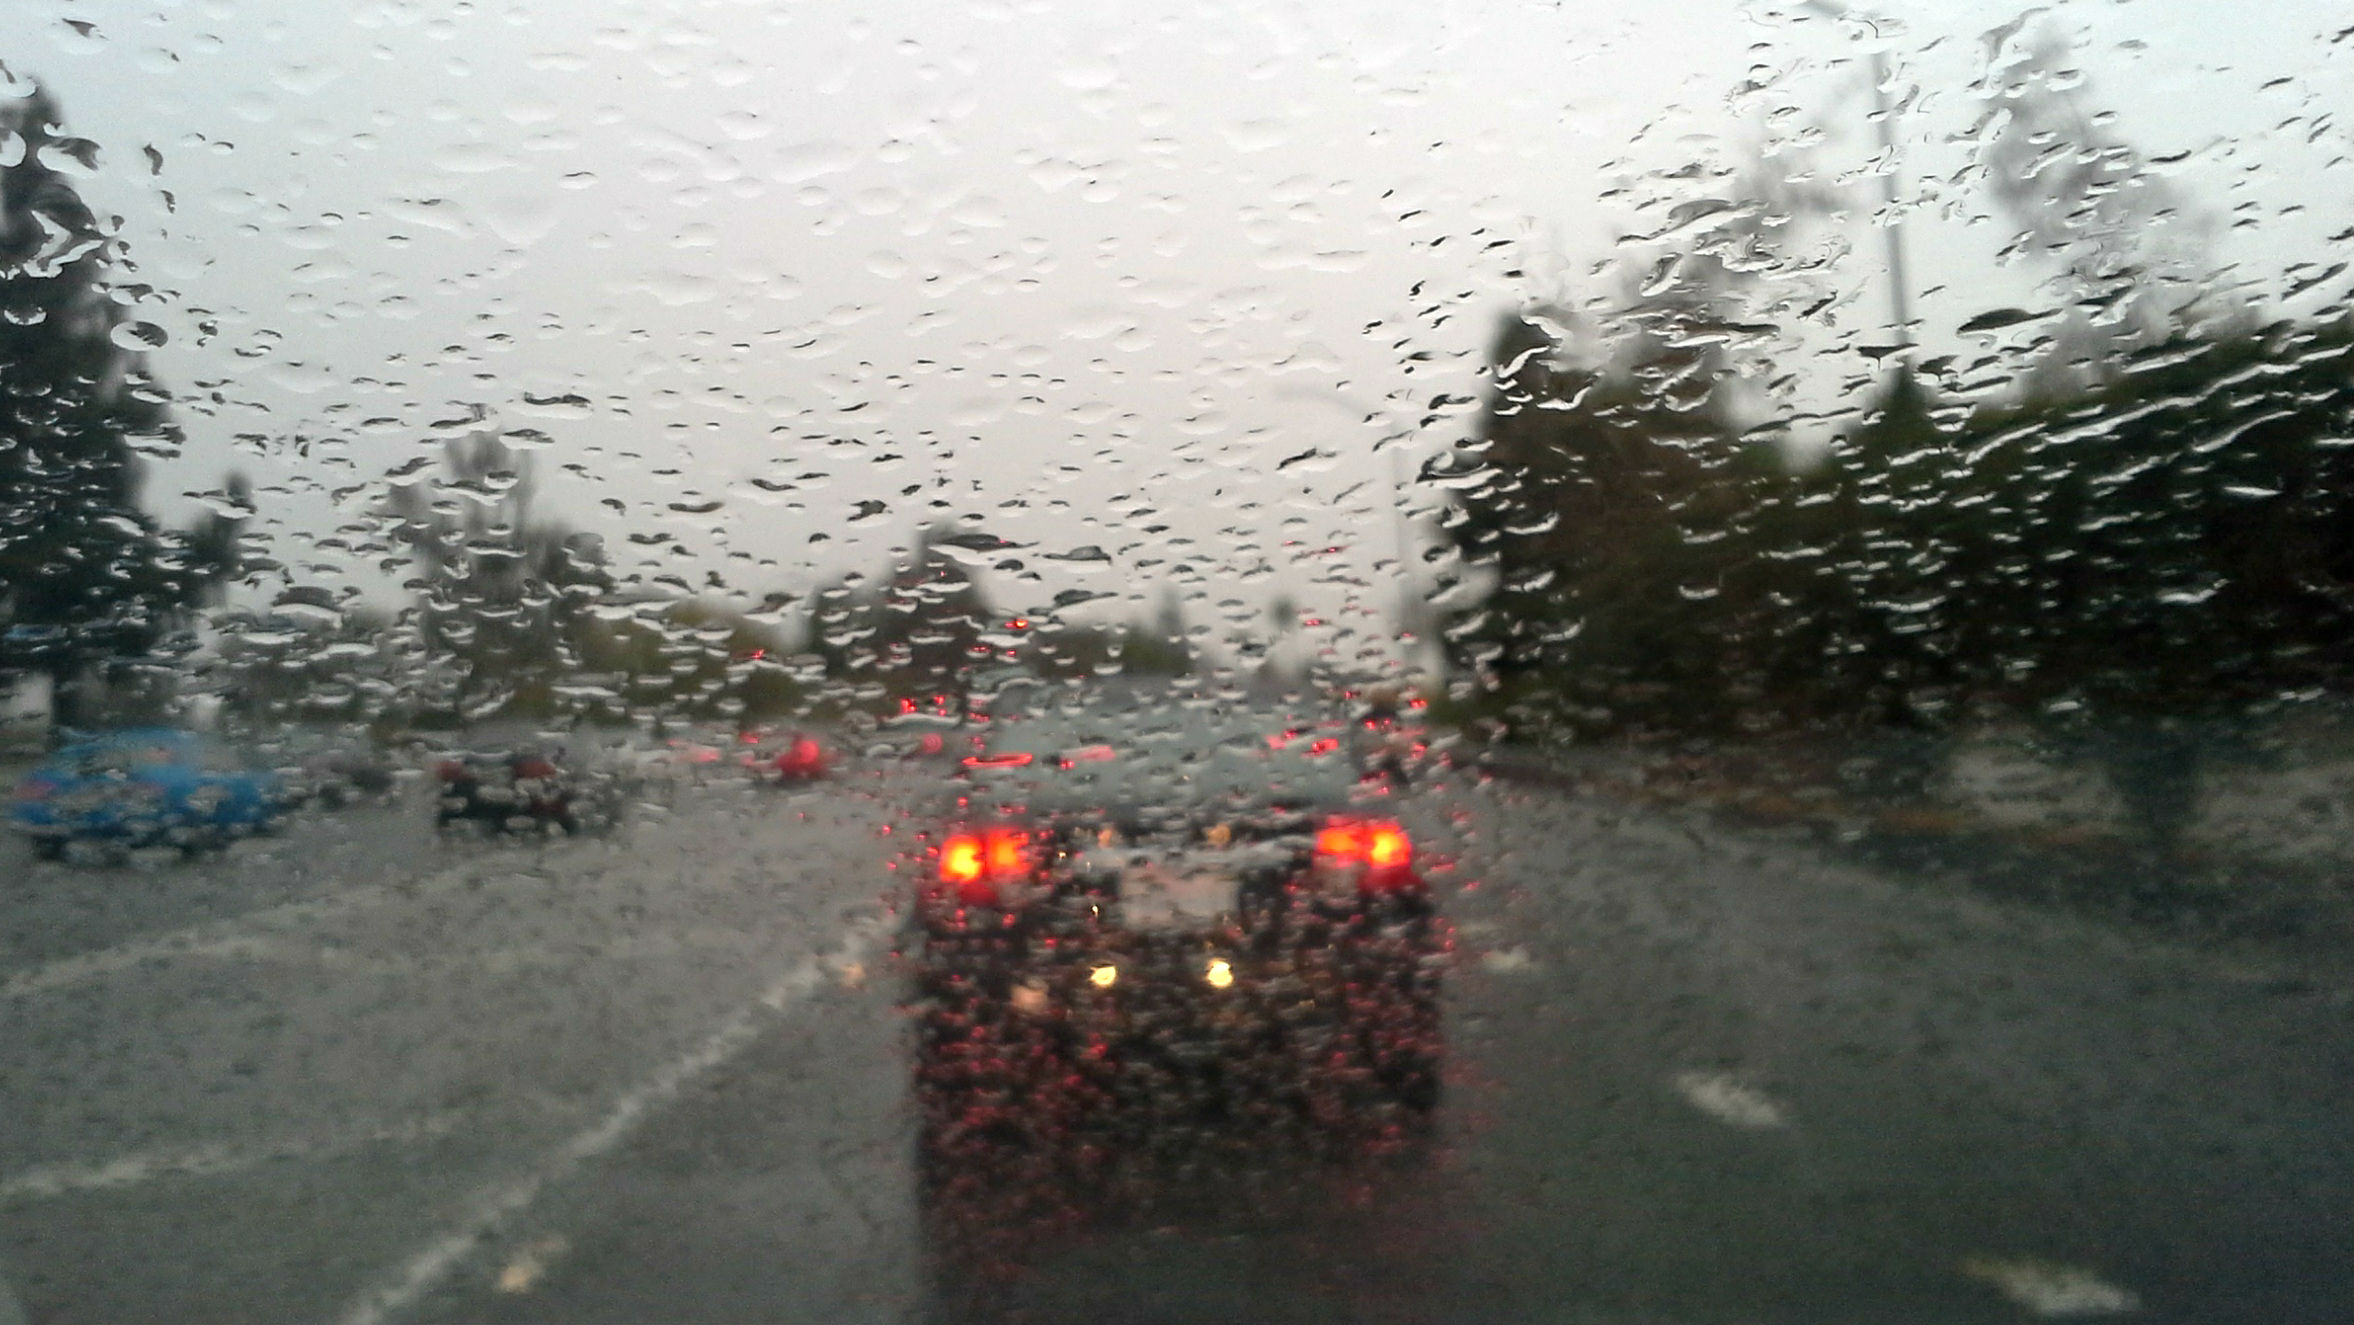
Weather: rain or strom